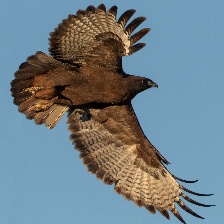
Species: RED TAILED HAWK
Scientific name: BUTEO JAMAICENSIS